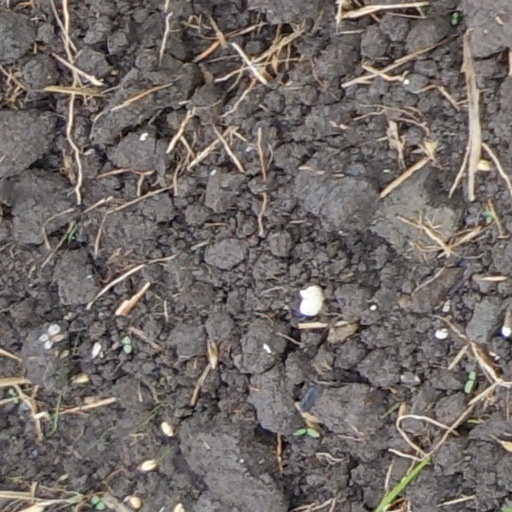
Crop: wheat